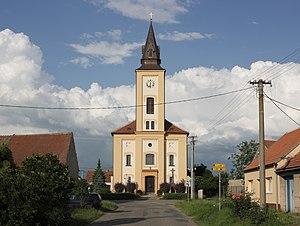
Opatovice est une commune du district de Brno-Campagne, dans la région de Moravie-du-Sud, en République tchèque. Sa population s'élevait à 1 100 habitants en 2017.